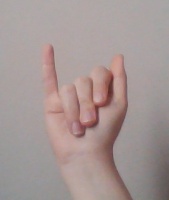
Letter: meem